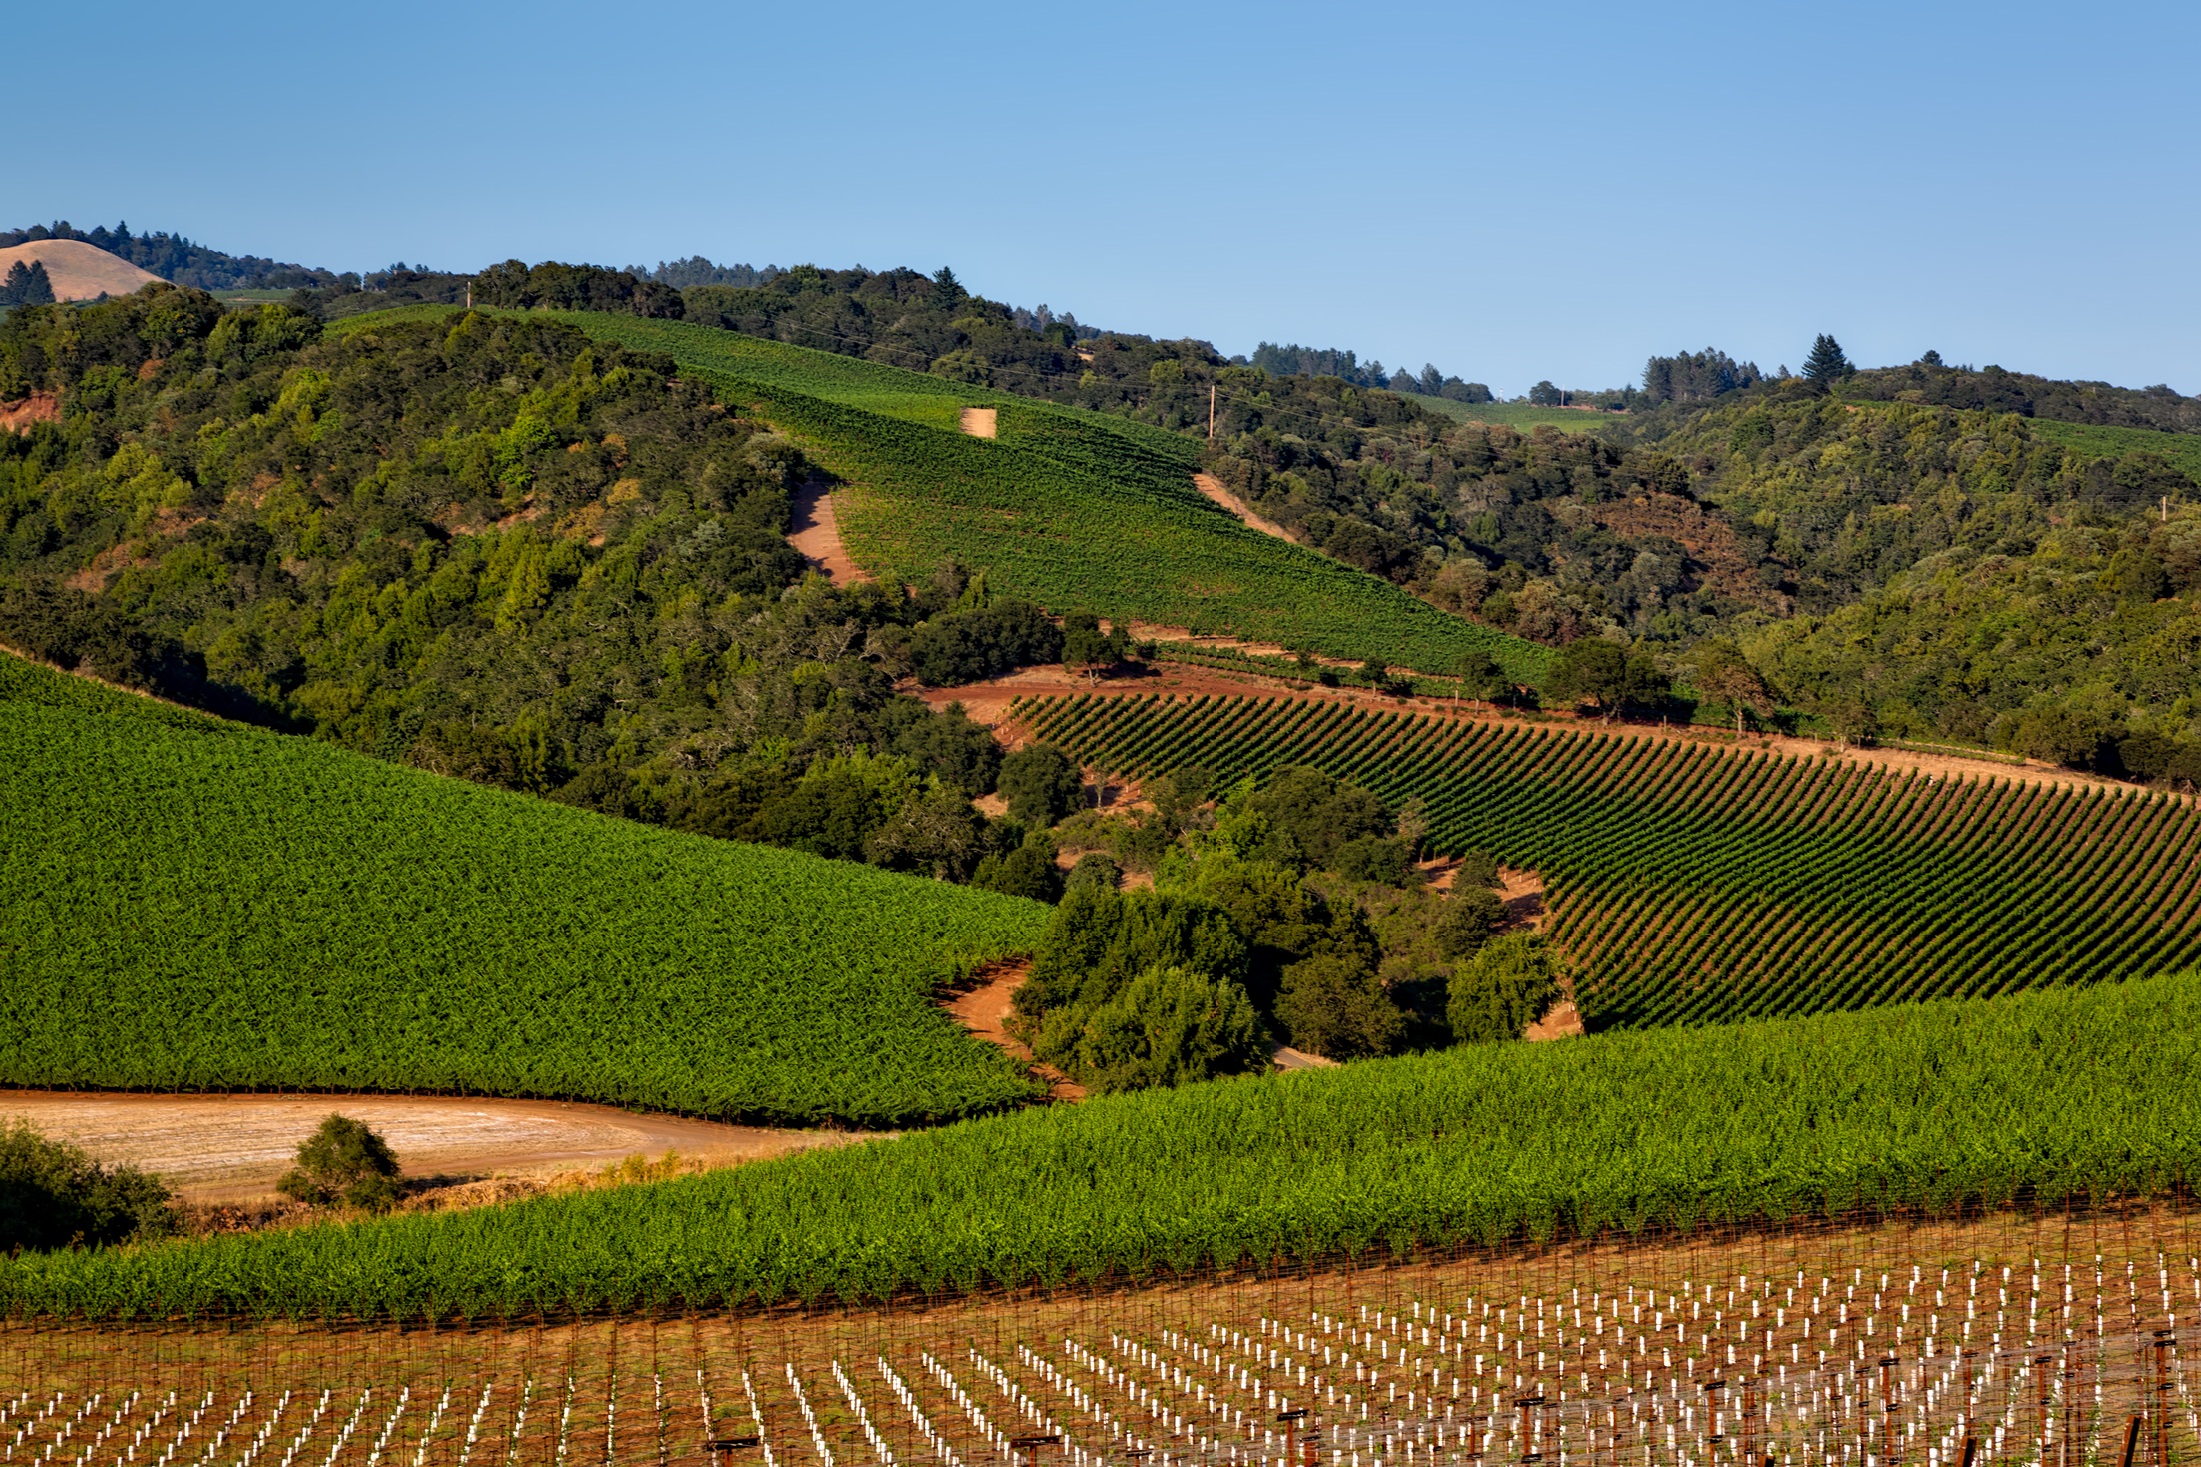
landscape, nature, grass, sky, vineyard, field, farm, lawn, meadow, countryside, hill, flower, valley, country, summer, rural, crop, scenic, soil, agriculture, tourism, california, plain, plants, outdoors, hills, hdr, mountains, grassland, shrub, grapes, plantation, plateau, beautiful, attractions, destinations, rural area, paddy field, aerial photography, wine making, sonoma, napa valley